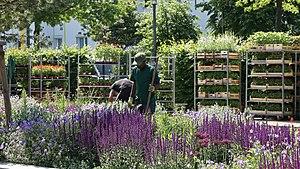
L'Exposition horticole de 2017 est une exposition internationale qui se déroule du 13 avril au 15 octobre 2017 aux Jardins du monde de Berlin-Marzahn. Le sénat de Berlin a présenté la candidature de Berlin en 2009.